Emmanuel Félémou

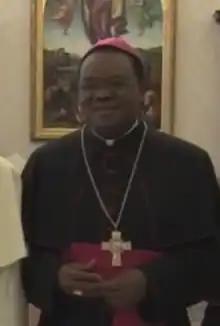
Emmanuel Félémou

Emmanuel Félémou (24 December 1960 – 1 March 2021) was a Guinean prelate of the Roman Catholic Church.